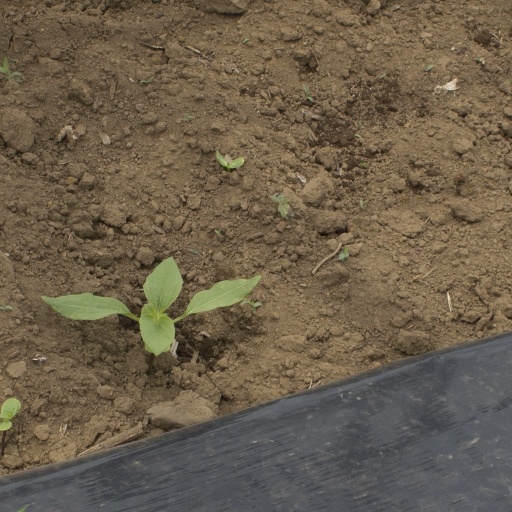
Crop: Jerusalem artichoke